House of Ham

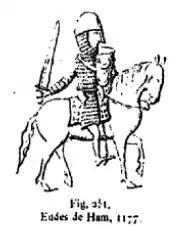
Seal of Eudes/Otto of Ham (1177)

Marie married to Enguerrand VII, Lord of Coucy. After her death, the Lordship was hold by her descendants, the Lords of Coucy.